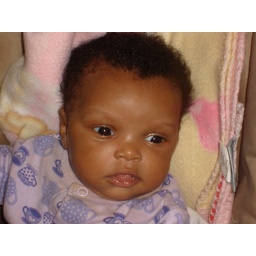
Chillin in my car seat